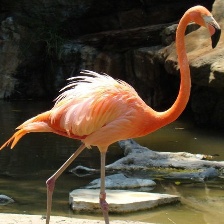
Species: AMERICAN FLAMINGO
Scientific name: PHOENICOPTERUS RUBER